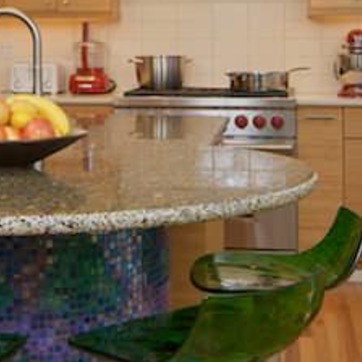
Material: polishedstone